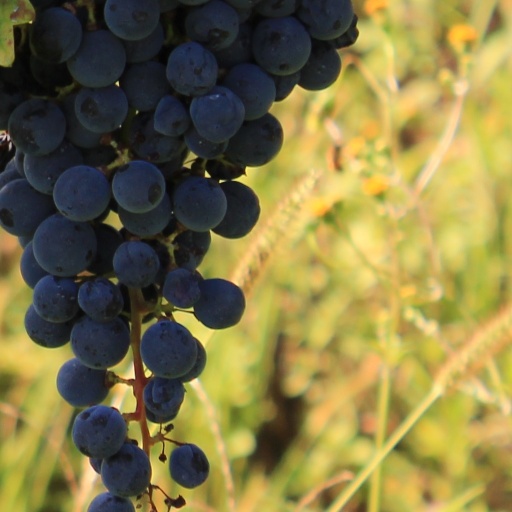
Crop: grape